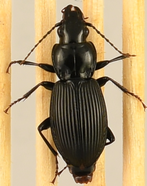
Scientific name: Pterostichus coracinus
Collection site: Mountain Lake Biological Station NEON (MLBS), plot MLBS_002